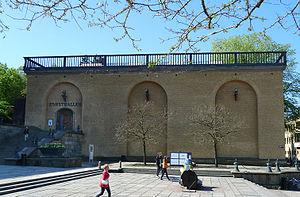
Göteborgs Konsthall est un centre d'art contemporain à Göteborg en Suède.